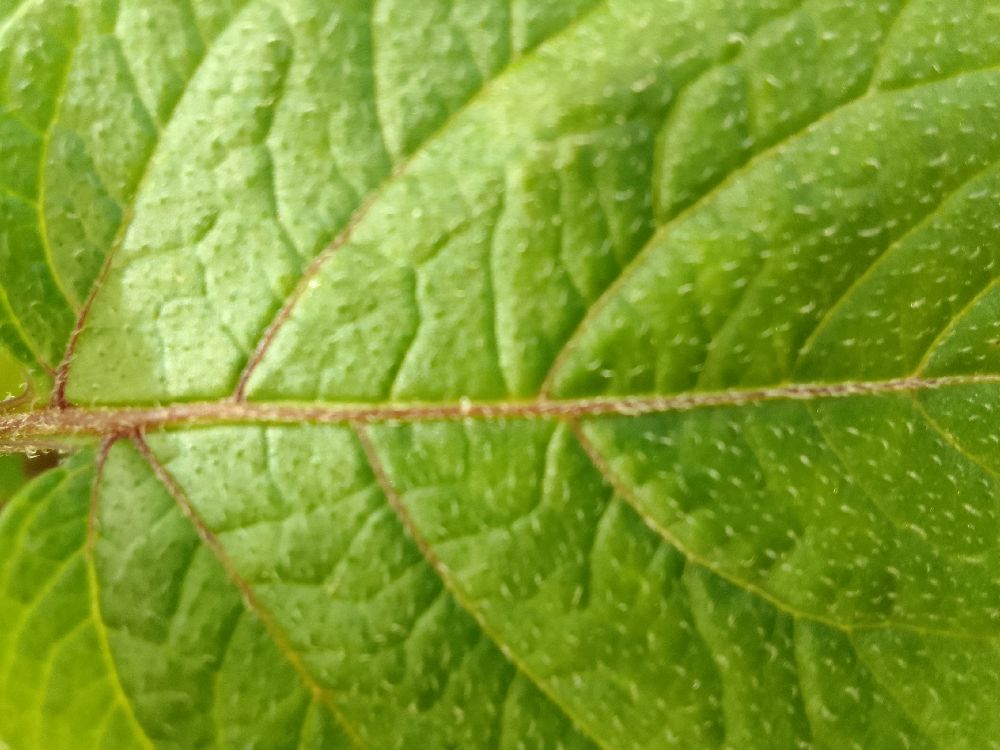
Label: Healthy